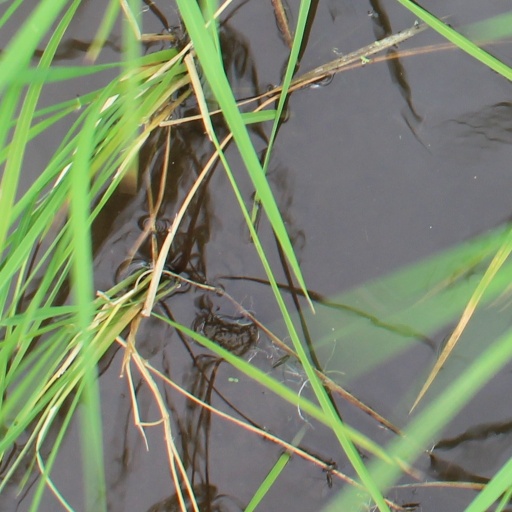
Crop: rice